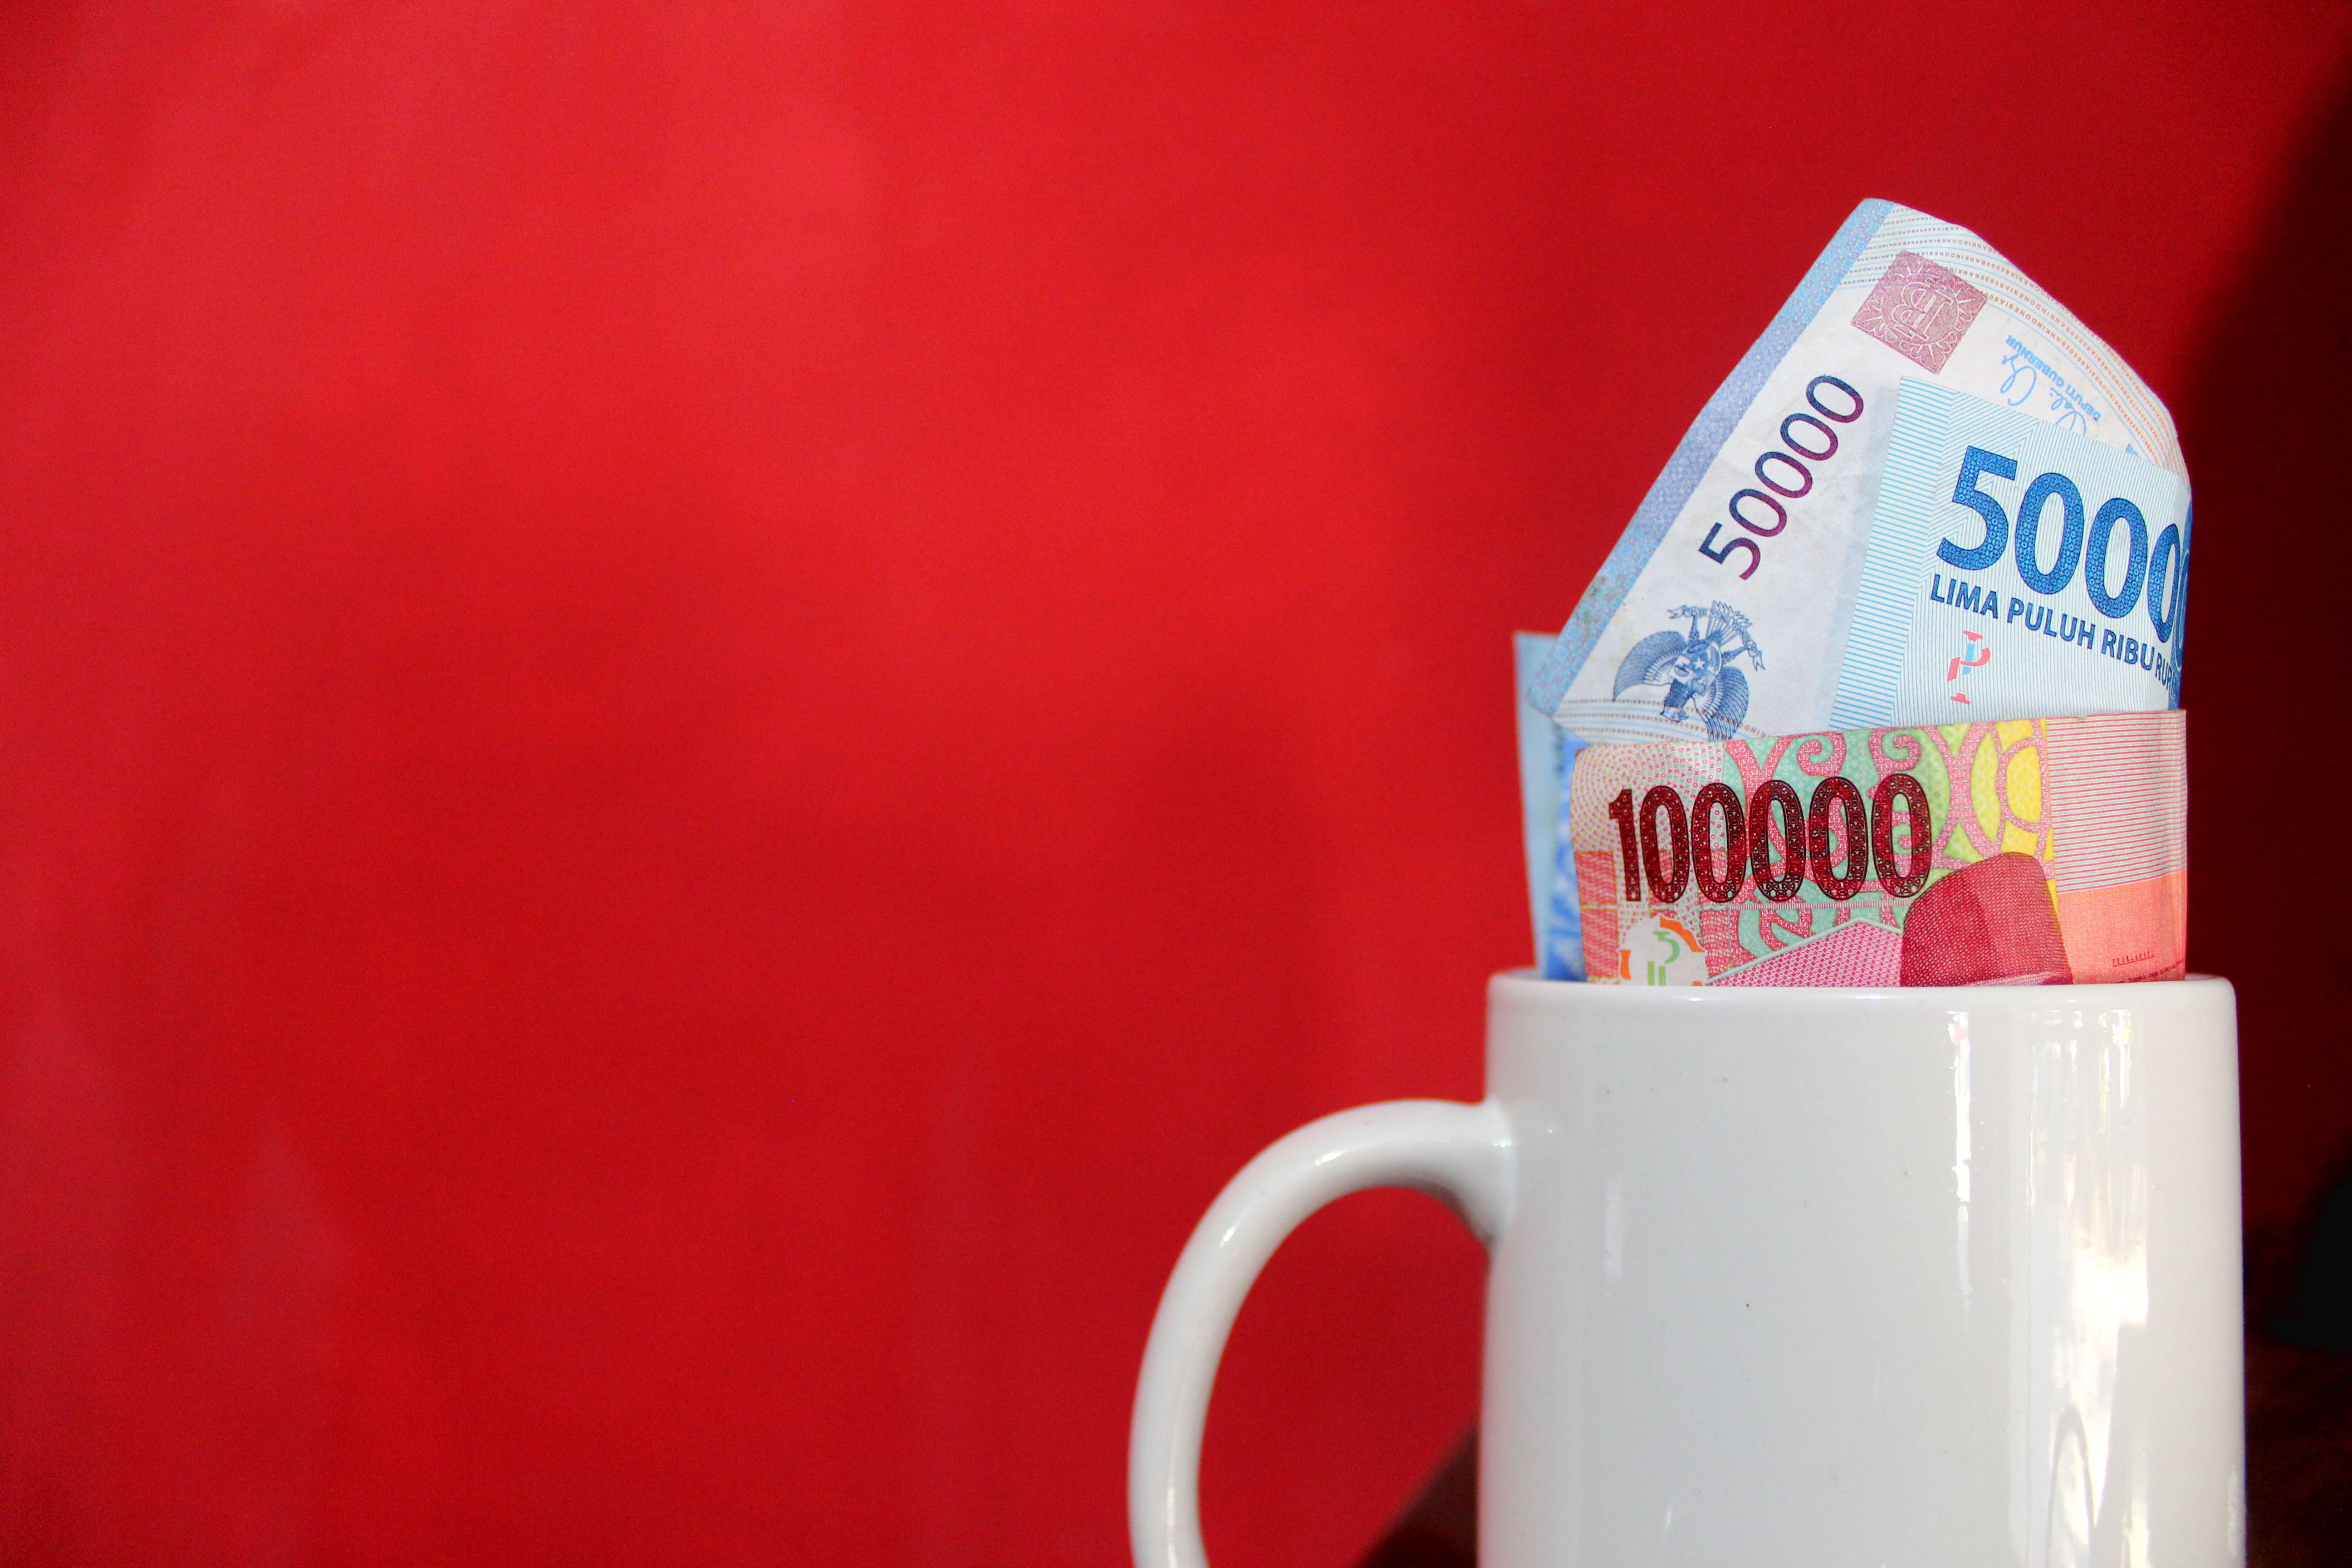
money, indonesia, rupiah, red, blue, economy, finance, salary, glass, mug, product, cup, flavor